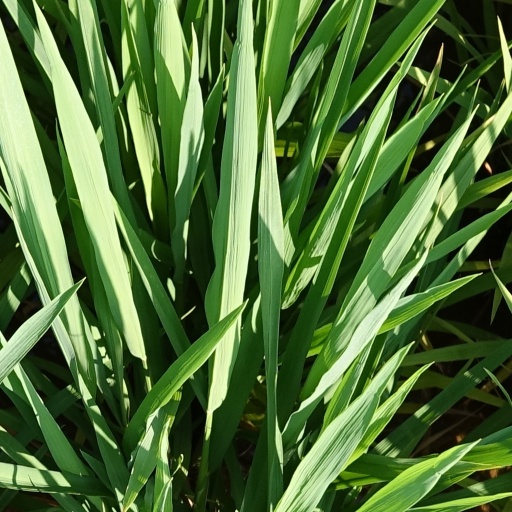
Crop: rice